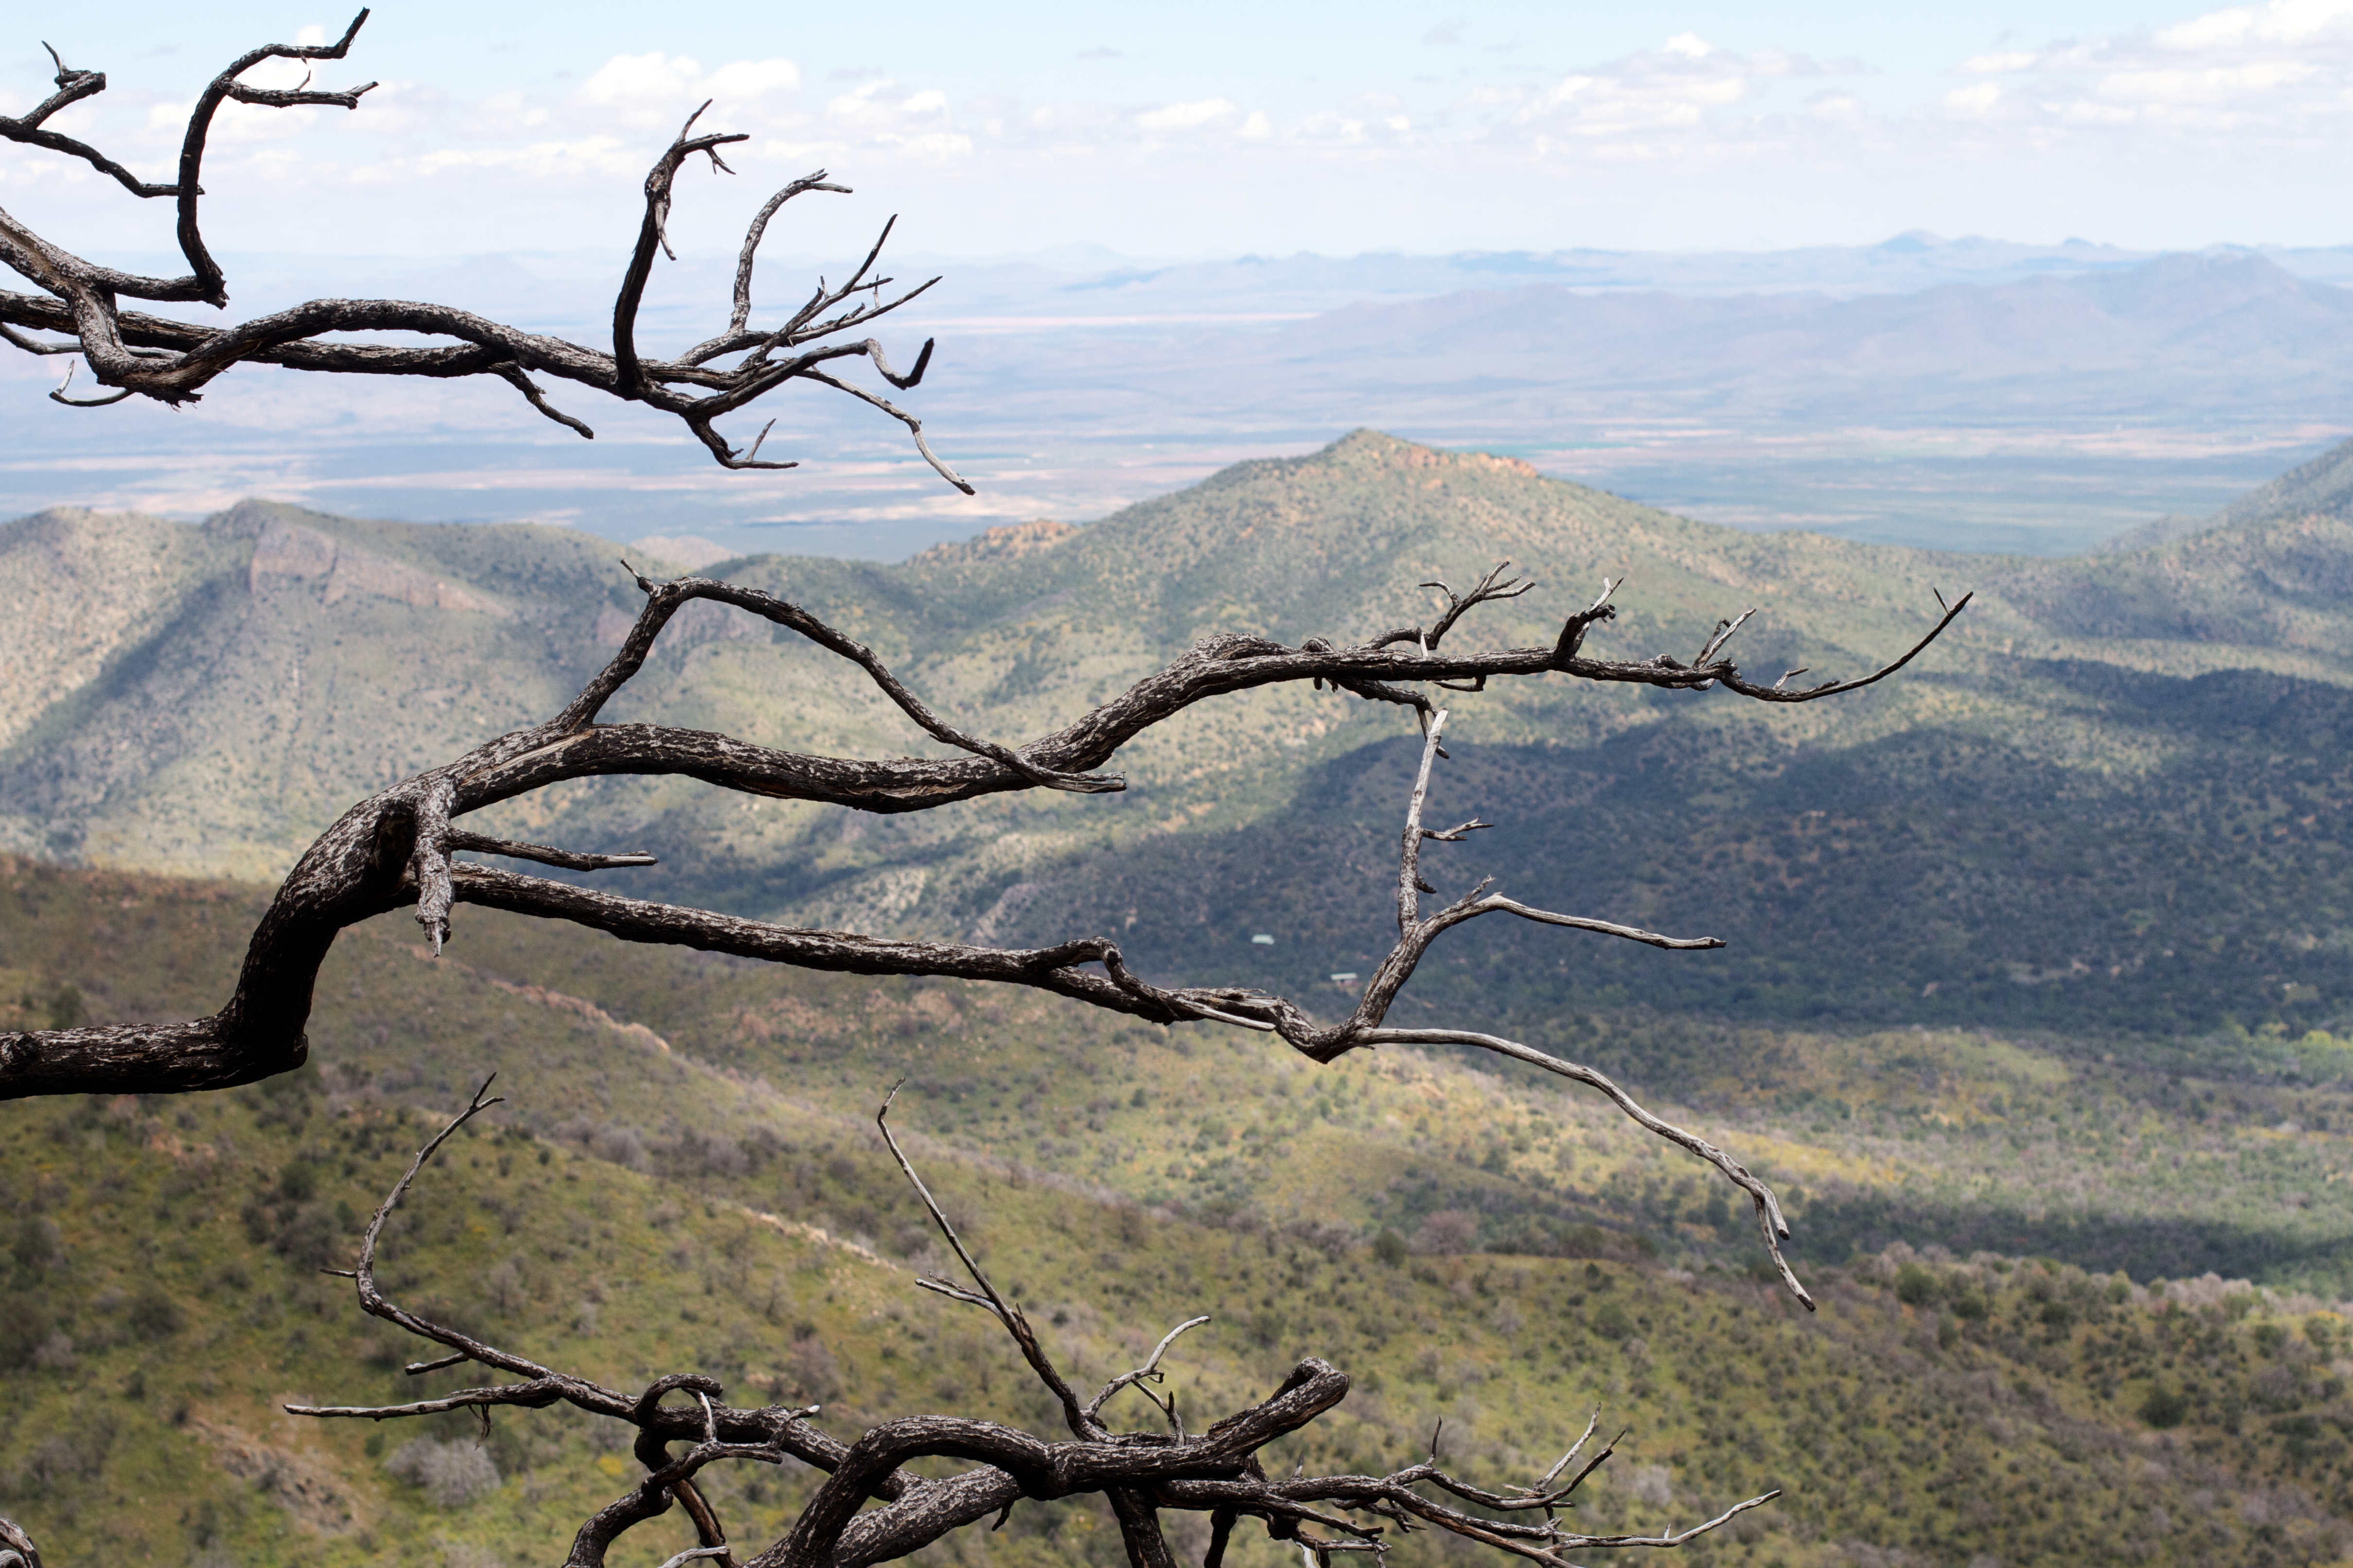
landscape, tree, nature, wilderness, branch, mountain, plant, flower, valley, geology, woody plant